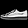
Label: Sneaker